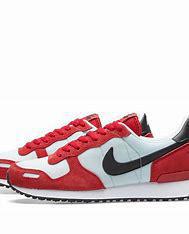
Brand: Nike
Model: Air Vortex